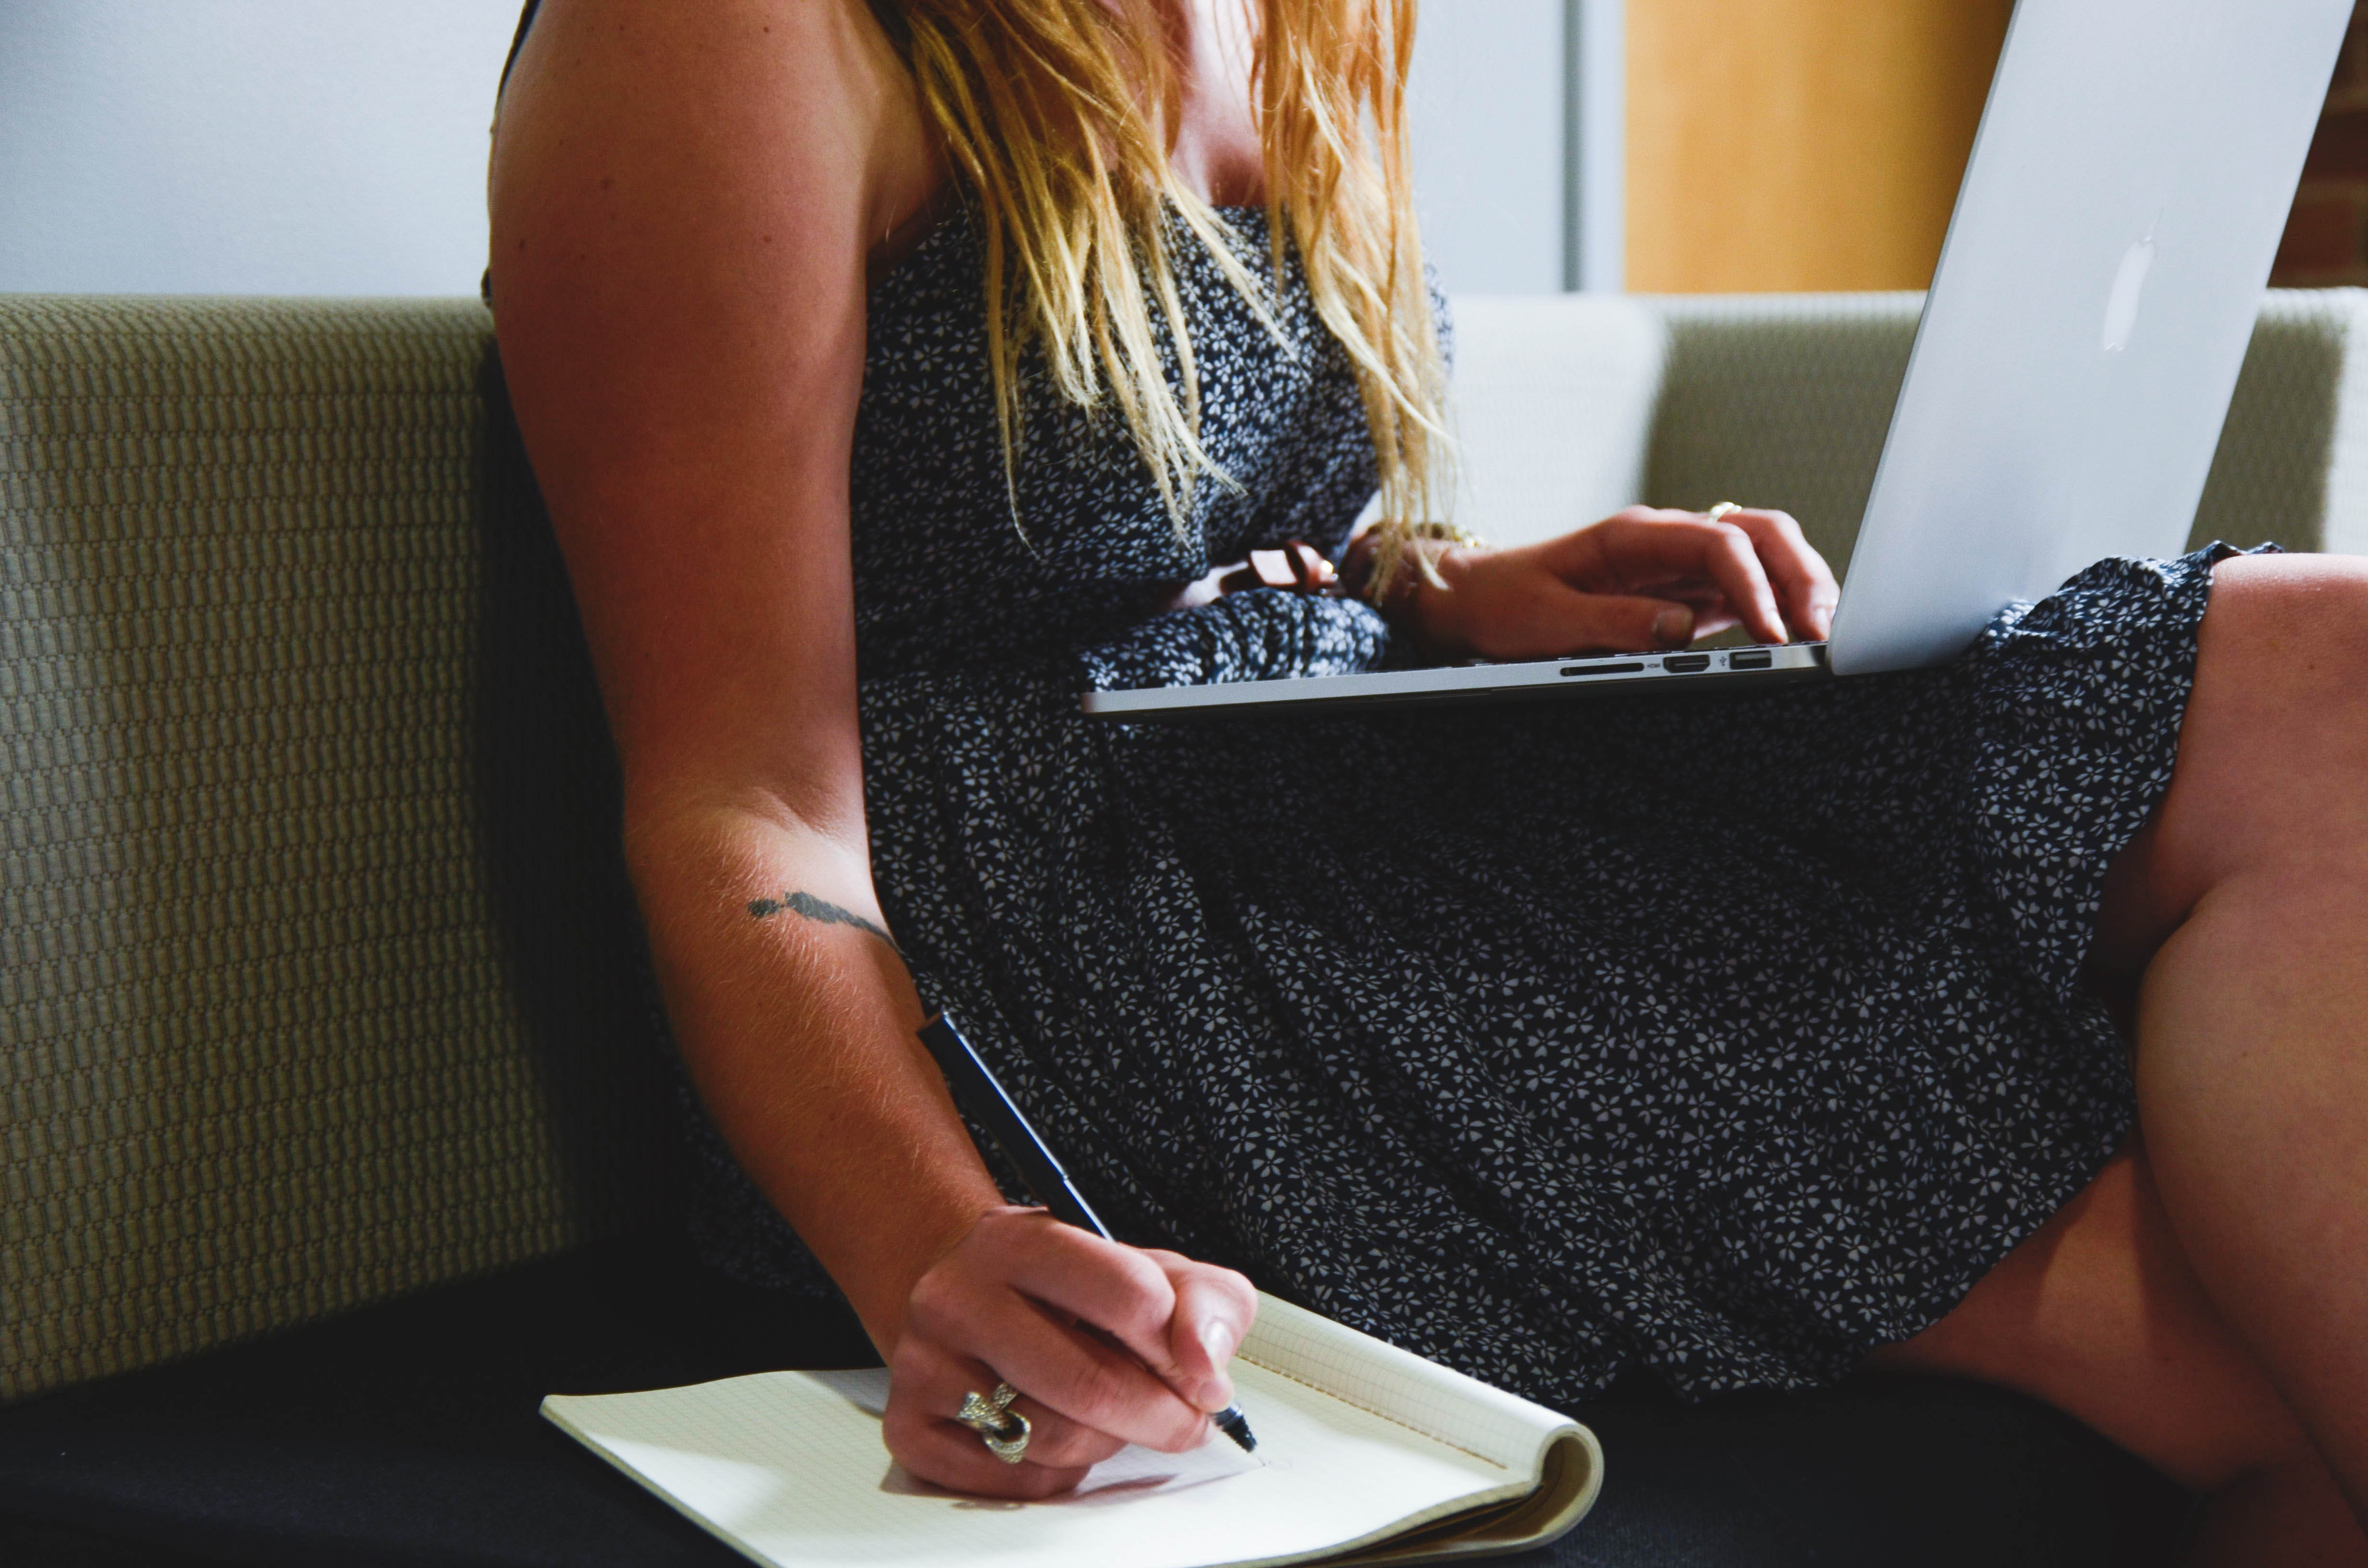
sitting, arm, hand, leg, blond, neck, finger, muscle, table, furniture